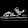
Label: Sandal